Farhad (singer)

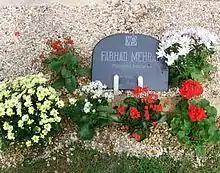
Farhad tomb at Thiais cemetery, located in the commune of Thiais, in the Val-de-Marne department, in the Île-de-France region.

Before the 1979 Iranian Revolution and during the political conflicts of the 1970s in Iran, Farhad recorded six songs with revolutionary messages that became the Iranian's voice of unity.